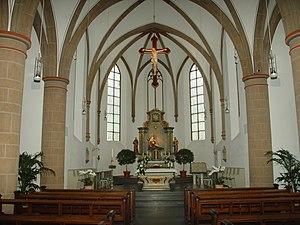
L'église Sainte-Marie est une église de Wiedenbrück en Allemagne, bourgade appartenant à la commune urbaine de Rheda-Wiedenbrück en Westphalie. Elle est placée sous le double patronage de la Vierge Marie et ensuite de sainte Ursule. L'église dépend de la paroisse catholique Saint-Ægide de Wiedenbrück. Elle dessert le couvent franciscain de Wiedenbrück construit au XVIIᵉ siècle.